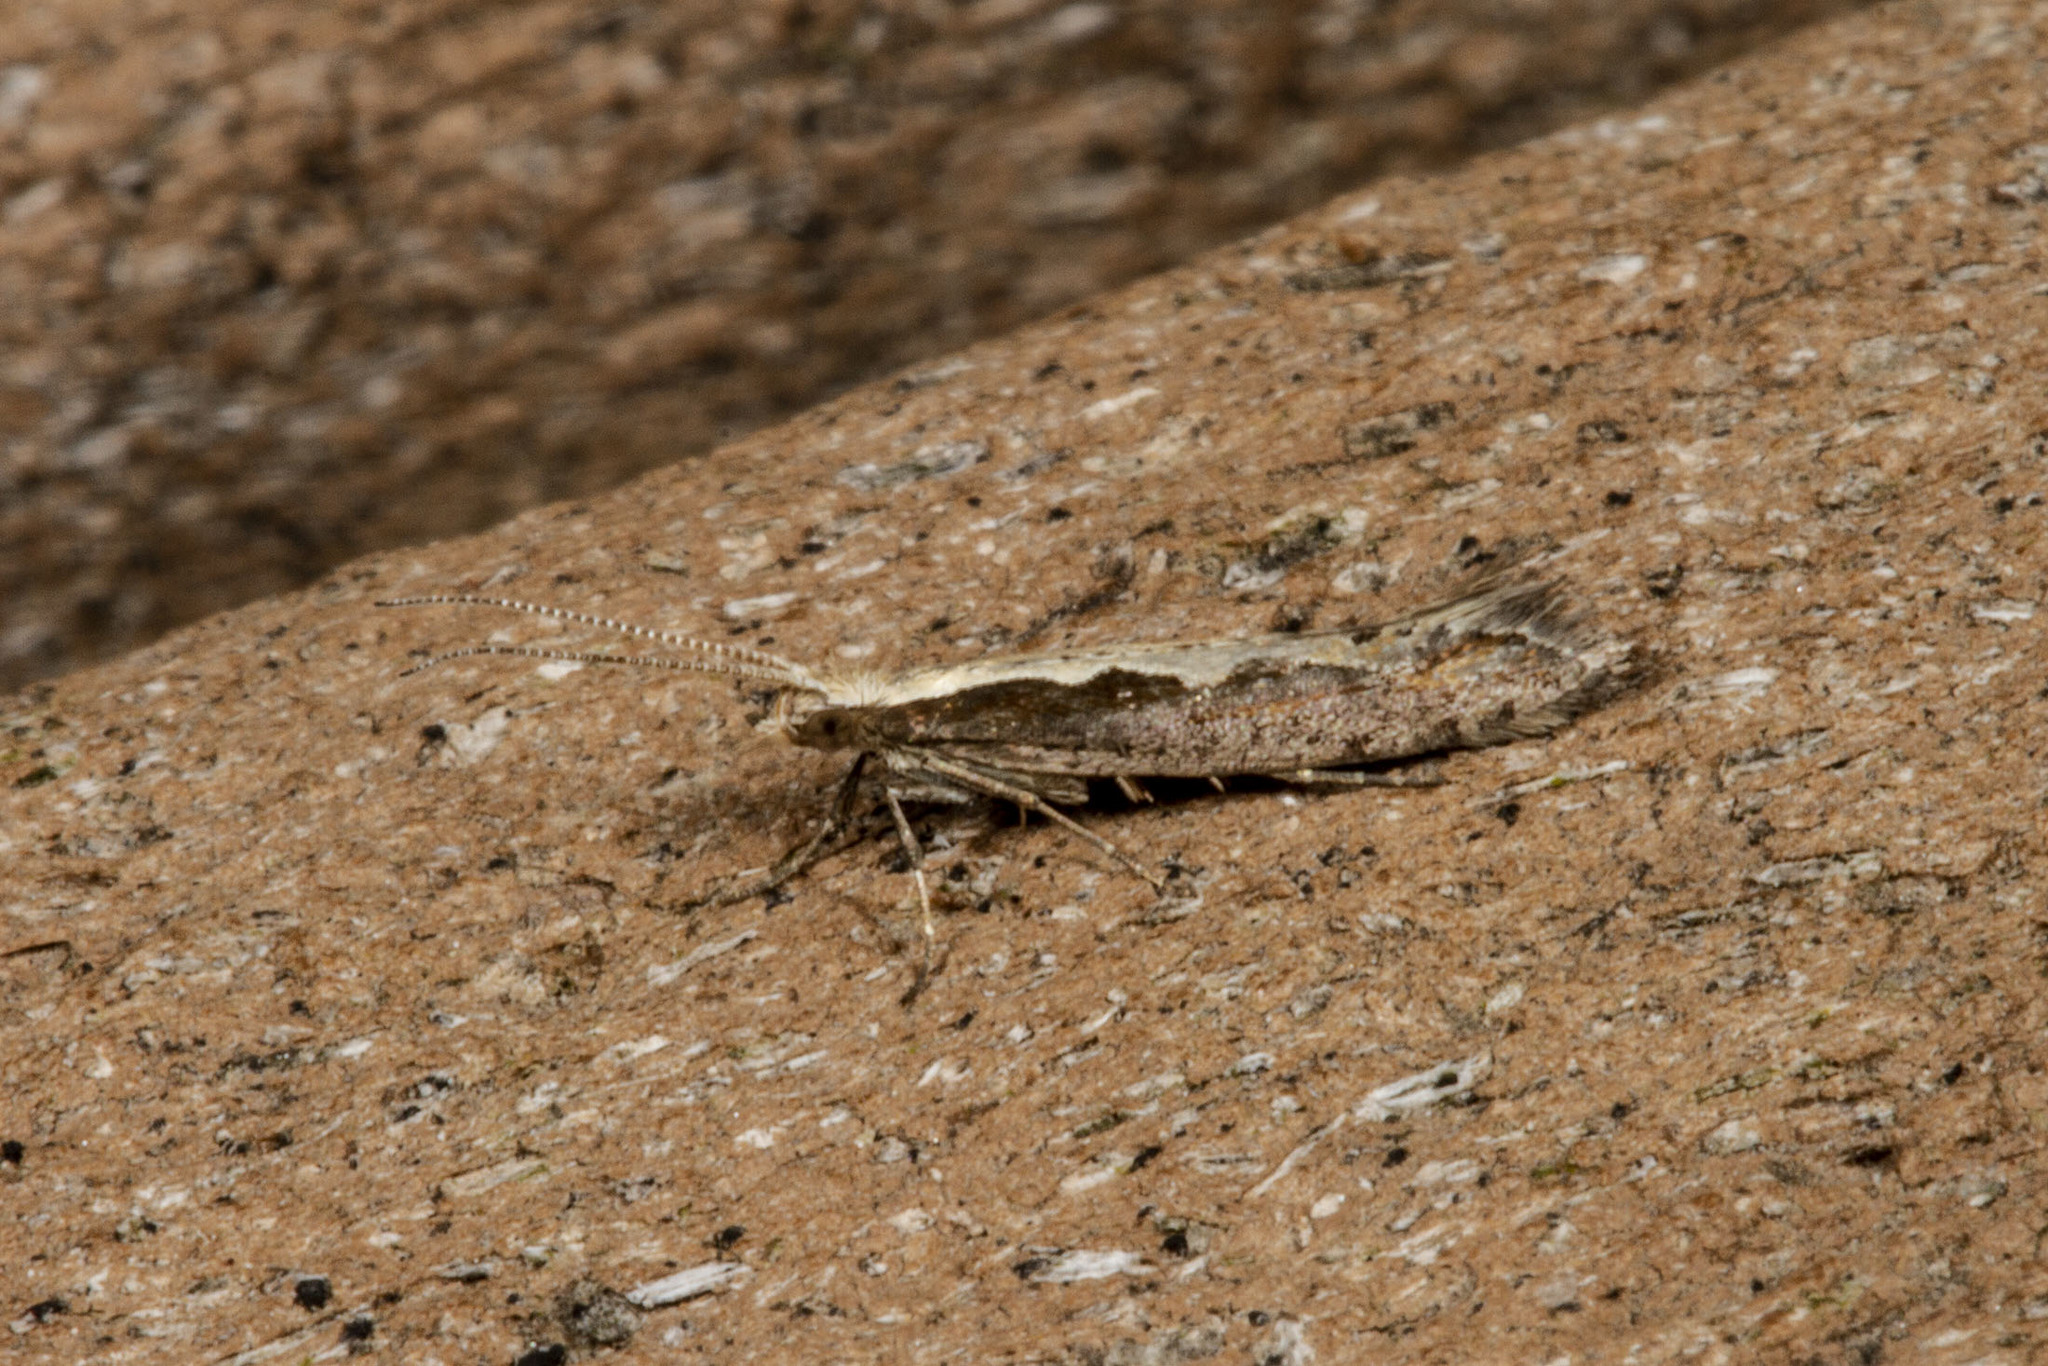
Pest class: diamondback_moth